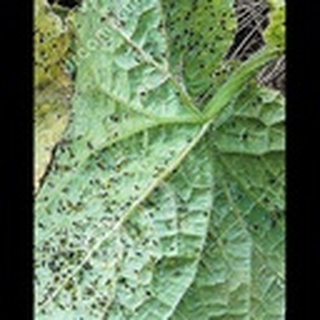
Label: cotton_aphids